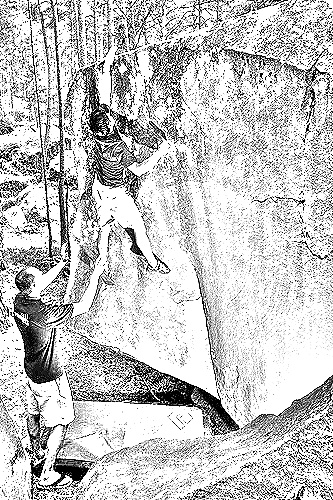
Portrait style: Sketch Portrait